814th Troop Carrier Squadron

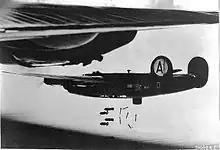
Squadron B-24 on a bombing run. Note extended radome aft of the open bomb bay.

VIII Bomber Command's early operations in 1942 and 1943 had shown it that weather conditions in the European Theater of Operations were such that to conduct a successful bombing campaign, the command would need to have the capability of bombing through overcast. Following the Royal Air Force's example, Eighth Air Force formed a group with specially selected aircrews that would act as "Pathfinders", using radar-equipped bombers to lead each wing's bomber formation. The squadron was activated as the 814th Bombardment Squadron, the Consolidated B-24 Liberator squadron of the 482d Bombardment Group on 20 August 1943.